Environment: real
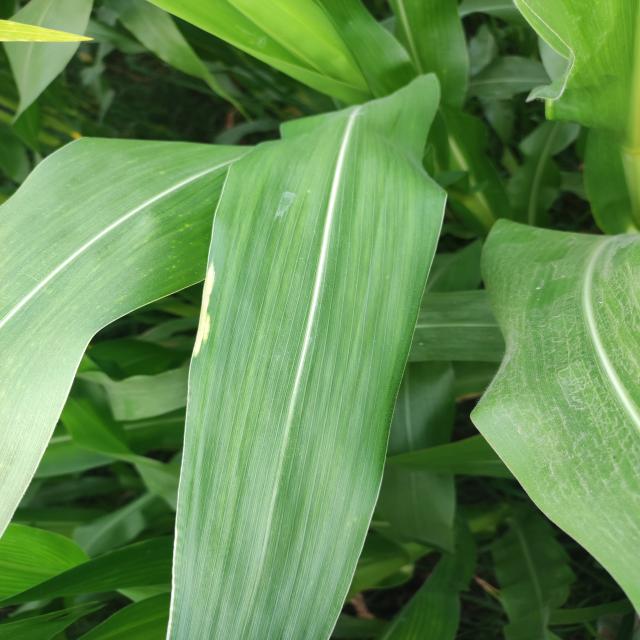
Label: northern_corn_leaf_blight